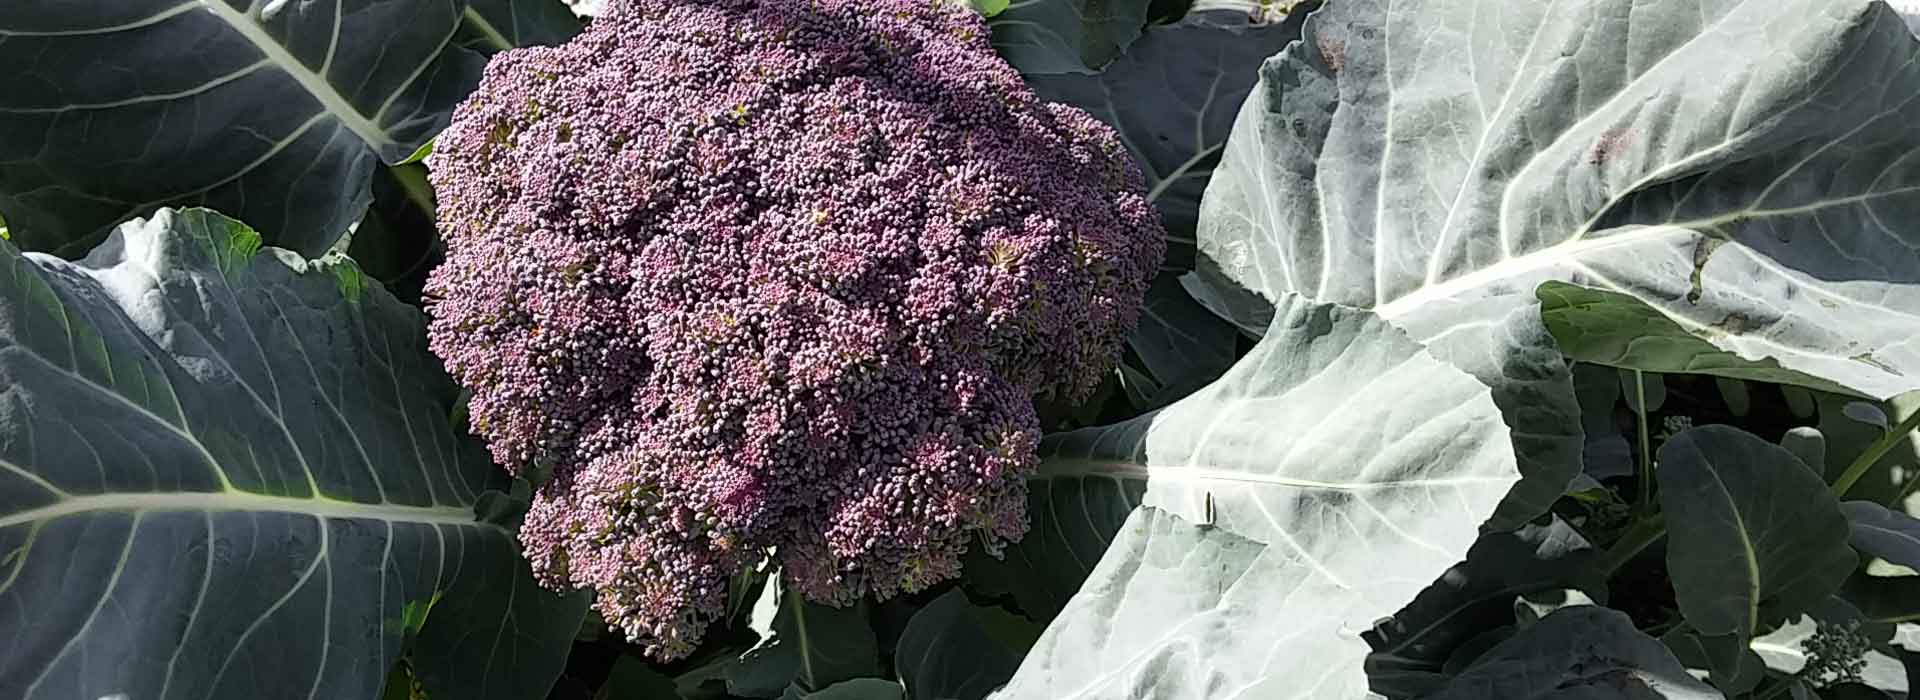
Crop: unknown
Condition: broccoli